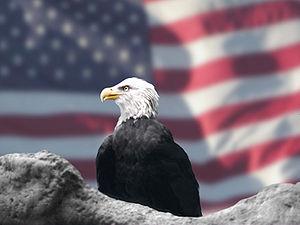
Cette page traite de l’impact culturel du Colbert Report depuis sa première diffusion en 2005.